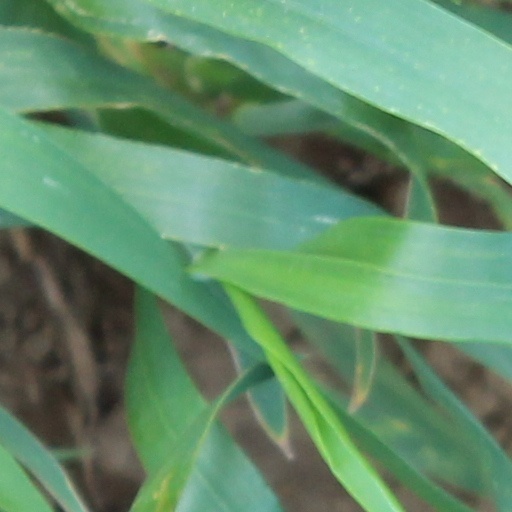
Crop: wheat